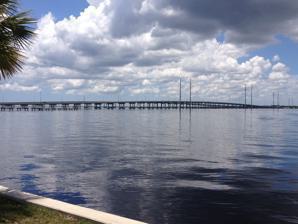
Building: Barron Collier Bridge
Country: United States of America
Year built: 1931
Bridge in Florida, United States of America Barron Collier Bridge Coordinates 26°56′42″N 82°03′25″W / 26.9451°N 82.0569°W / 26.9451; -82.0569 Carries US 41 north ( Tamiami Trail ) Crosses Peace River Locale Punta Gorda, Florida Maintained by Florida Department of Transportation Characteristics Design Concrete Girder Bridge Clearance below 45 Feet History Opened July 4, 1931 (original bridge) January 12, 1983 (current bridge) Location The Barron Collier Bridge is a bridge in Charlotte County, Florida that crosses the Peace River connecting Punta Gorda, Florida and Port Charlotte, Florida .  It is 45 feet tall and carries two northbound lanes of U.S. Route 41 ( Tamiami Trail ).  The southbound lanes cross the river on the adjacent Gilchrist Bridge .  It was named for Barron G. Collier , a wealthy Southwest Florida land owner and entrepreneur. History The first bridge built across the Peace River in Charlotte County was built in 1921 in anticipation of the construction of the Tamiami Trail and was known as the Charlotte Harbor Bridge.  It was located just east of the Barron Collier Bridge, running from Live Oak Point on the north bank of the river to Nesbit Street in Punta Gorda (near where the Laishley Park fishing pier stands).  The Charlotte Harbor Bridge became part of the Tamiami Trail, which was fully completed in 1928.  After the trail was completed, it was determined that the Charlotte Harbor Bridge was insufficient for the needs of the Tamiami Trail because of poor construction and its lanes were too narrow. Barron G. Collier, the bridge's namesake Barron G. Collier, who owned the Hotel Charlotte Harbor, was one of the main proponents of building a new bridge for the Tamiami Trail.  Work began on the original Barron Collier Bridge in December 1929.  The original Barron Collier Bridge was built a block east of the Charlotte Harbor Bridge at King Street (right next to Collier's hotel).  The construction of the bridge necessitated the demolition of the Atlantic Coast Line Railroad ’s dock at King Street, as well as its original passenger depot.  The railroad built a new passenger depot on Taylor Road as a result, which still stands today. The original Barron Collier Bridge opened for traffic on July 4, 1931.  It included a drawbridge span for vessel traffic on the river.  The old Charlotte Harbor Bridge was then closed to traffic, and its swing span over the navigation channel was removed.  The sides were converted into fishing piers, which were demolished in the late 1970s. Barron Collier Bridge (right) and Gilchrist Bridge (left) as seen from Harborwalk in Punta Gorda In 1976, the adjacent Gilchrist Bridge was opened to traffic.  Southbound traffic was rerouted onto the Gilchrist Bridge, while both lanes on the Barron Collier Bridge carried northbound traffic.  On January 12, 1983, the current Barron Collier Bridge was opened to traffic.  It is 45 feet tall, eliminating the need for a drawbridge.  It is essentially identical to the Gilchrist Bridge. The old Barron Collier Bridge was then demolished, and its remains were sunk into Charlotte Harbor for an artificial reef. See also Transport portal Engineering portal Florida portal References